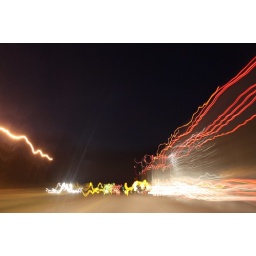
I was fooling around with taking pictures in a moving car in Western MD when this truck passed us.